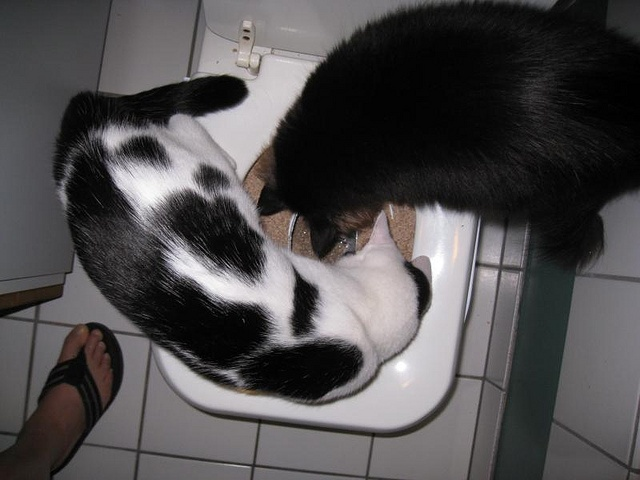
Two cats with their heads in a toilet.
Two cats sitting on top of a toilet seat drinking the water.
Two cats one black and white and one all black looking into a toilet with someone standing by.
Two cats standing on toilet full of something.
Two cats are standing near a person's foot.